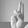
ASL letter: U